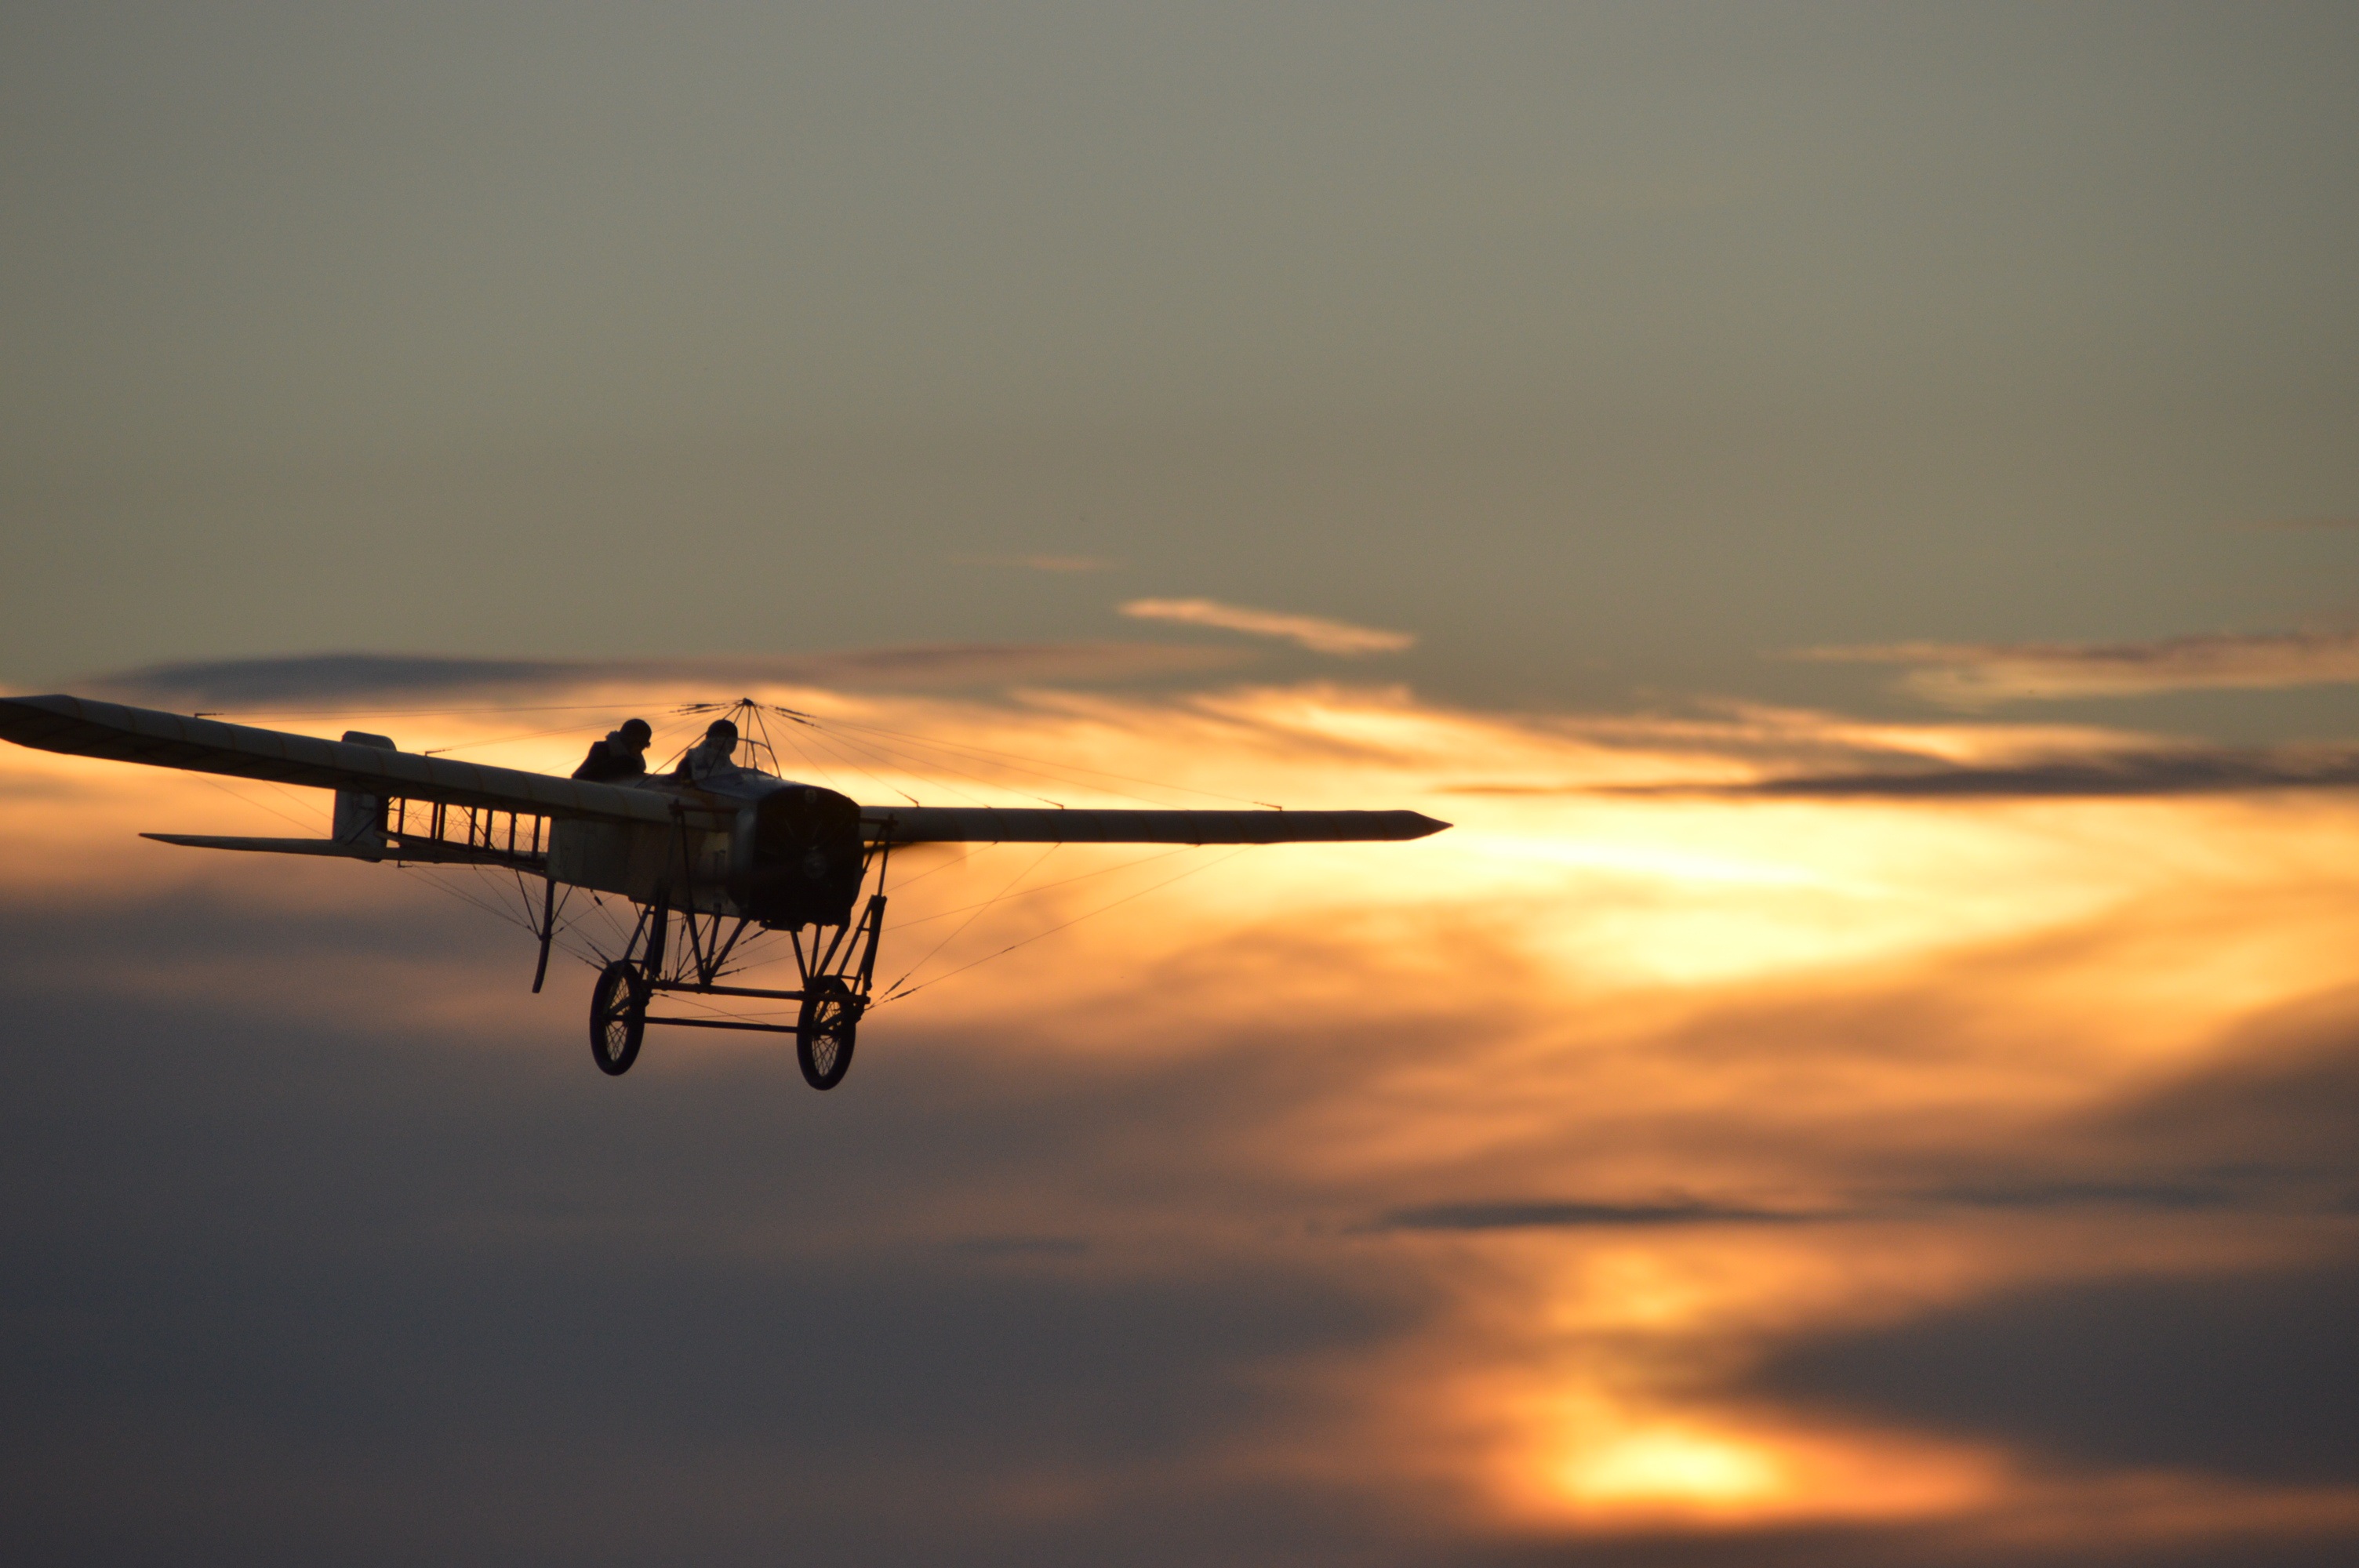
wing, fog, sunrise, sunset, fly, airplane, aircraft, vehicle, aviation, flight, oldtimer, propeller, bleriot, flyer, propeller plane, air force, atmosphere of earth